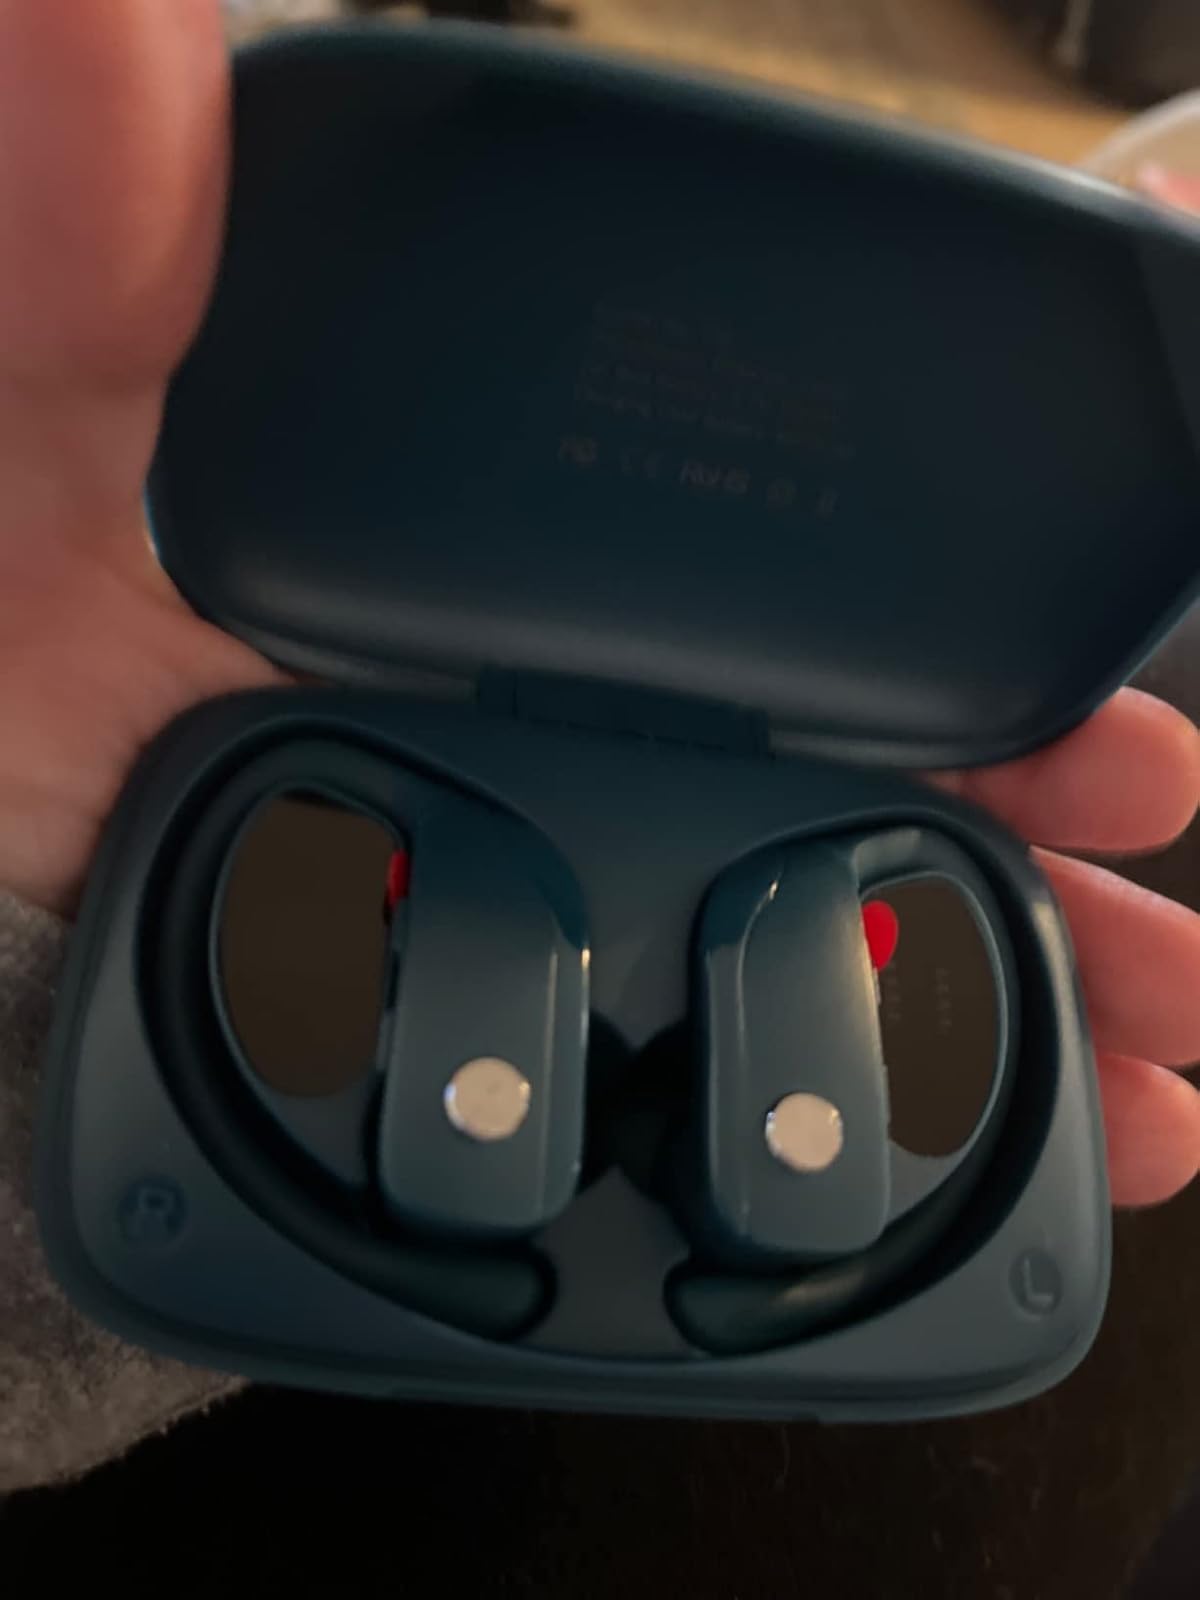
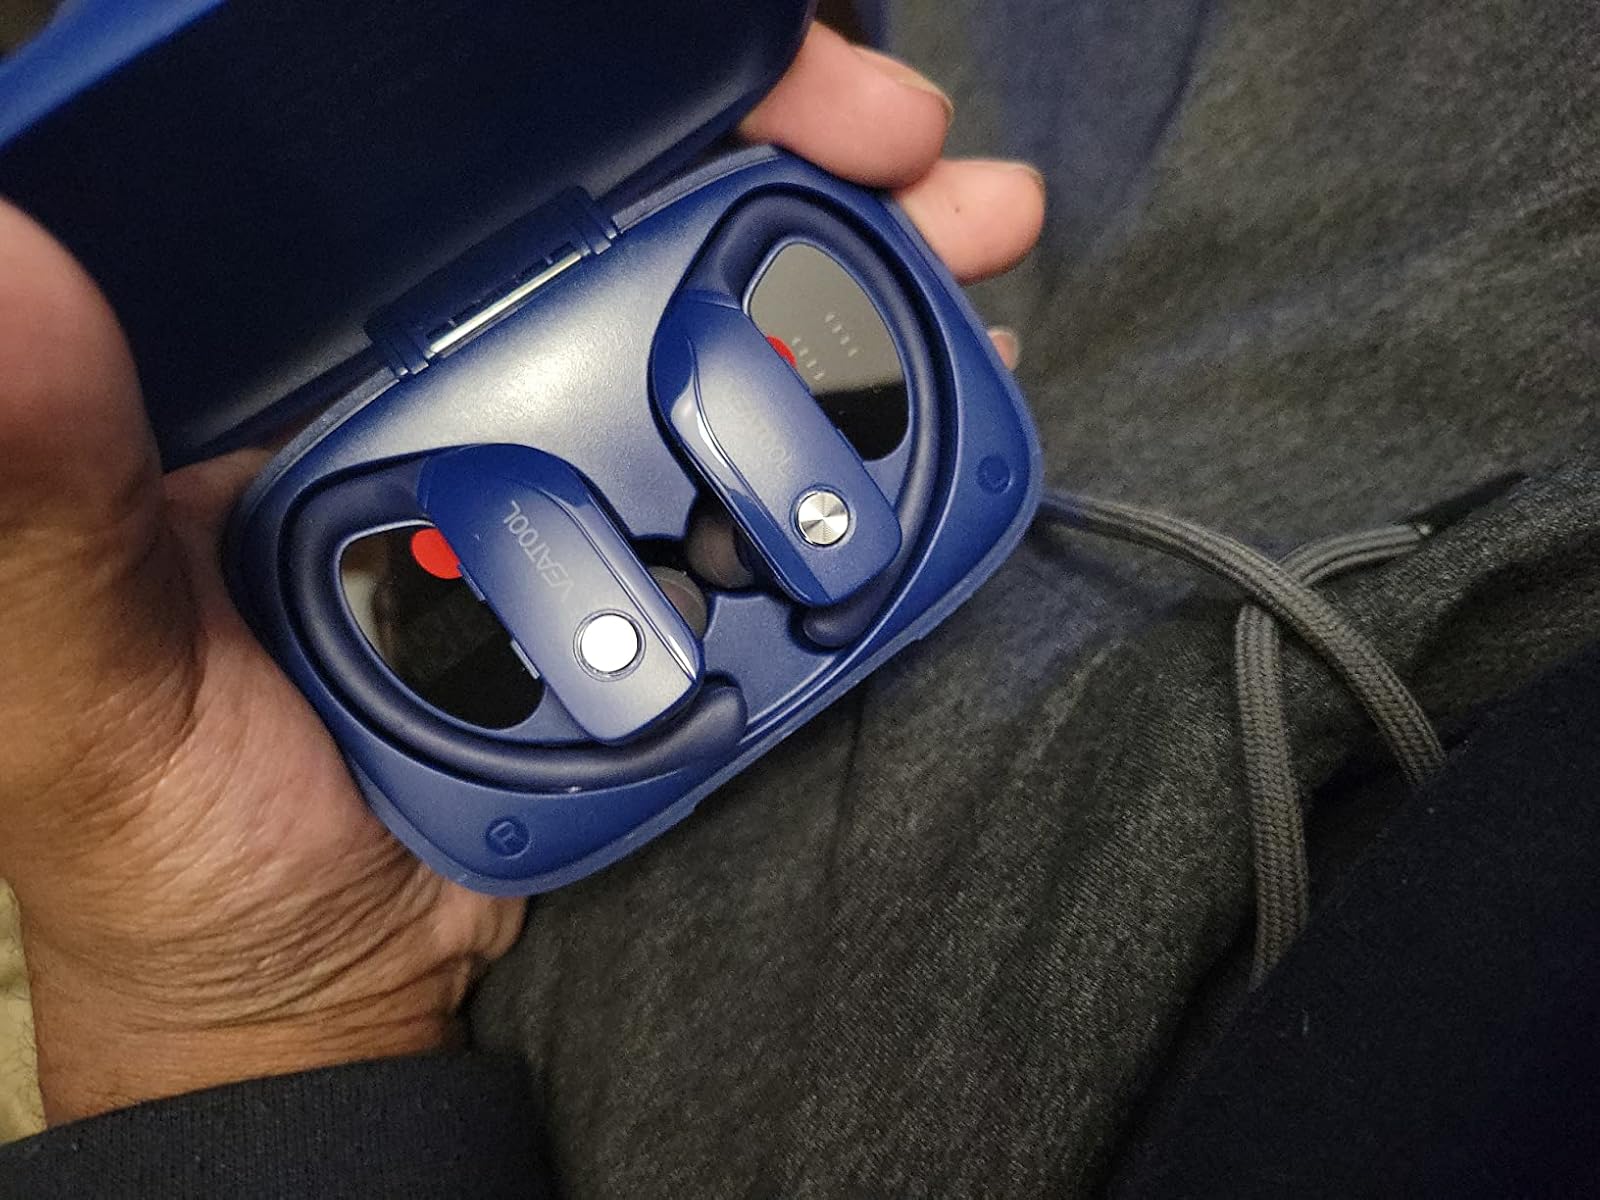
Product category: earbuds
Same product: no